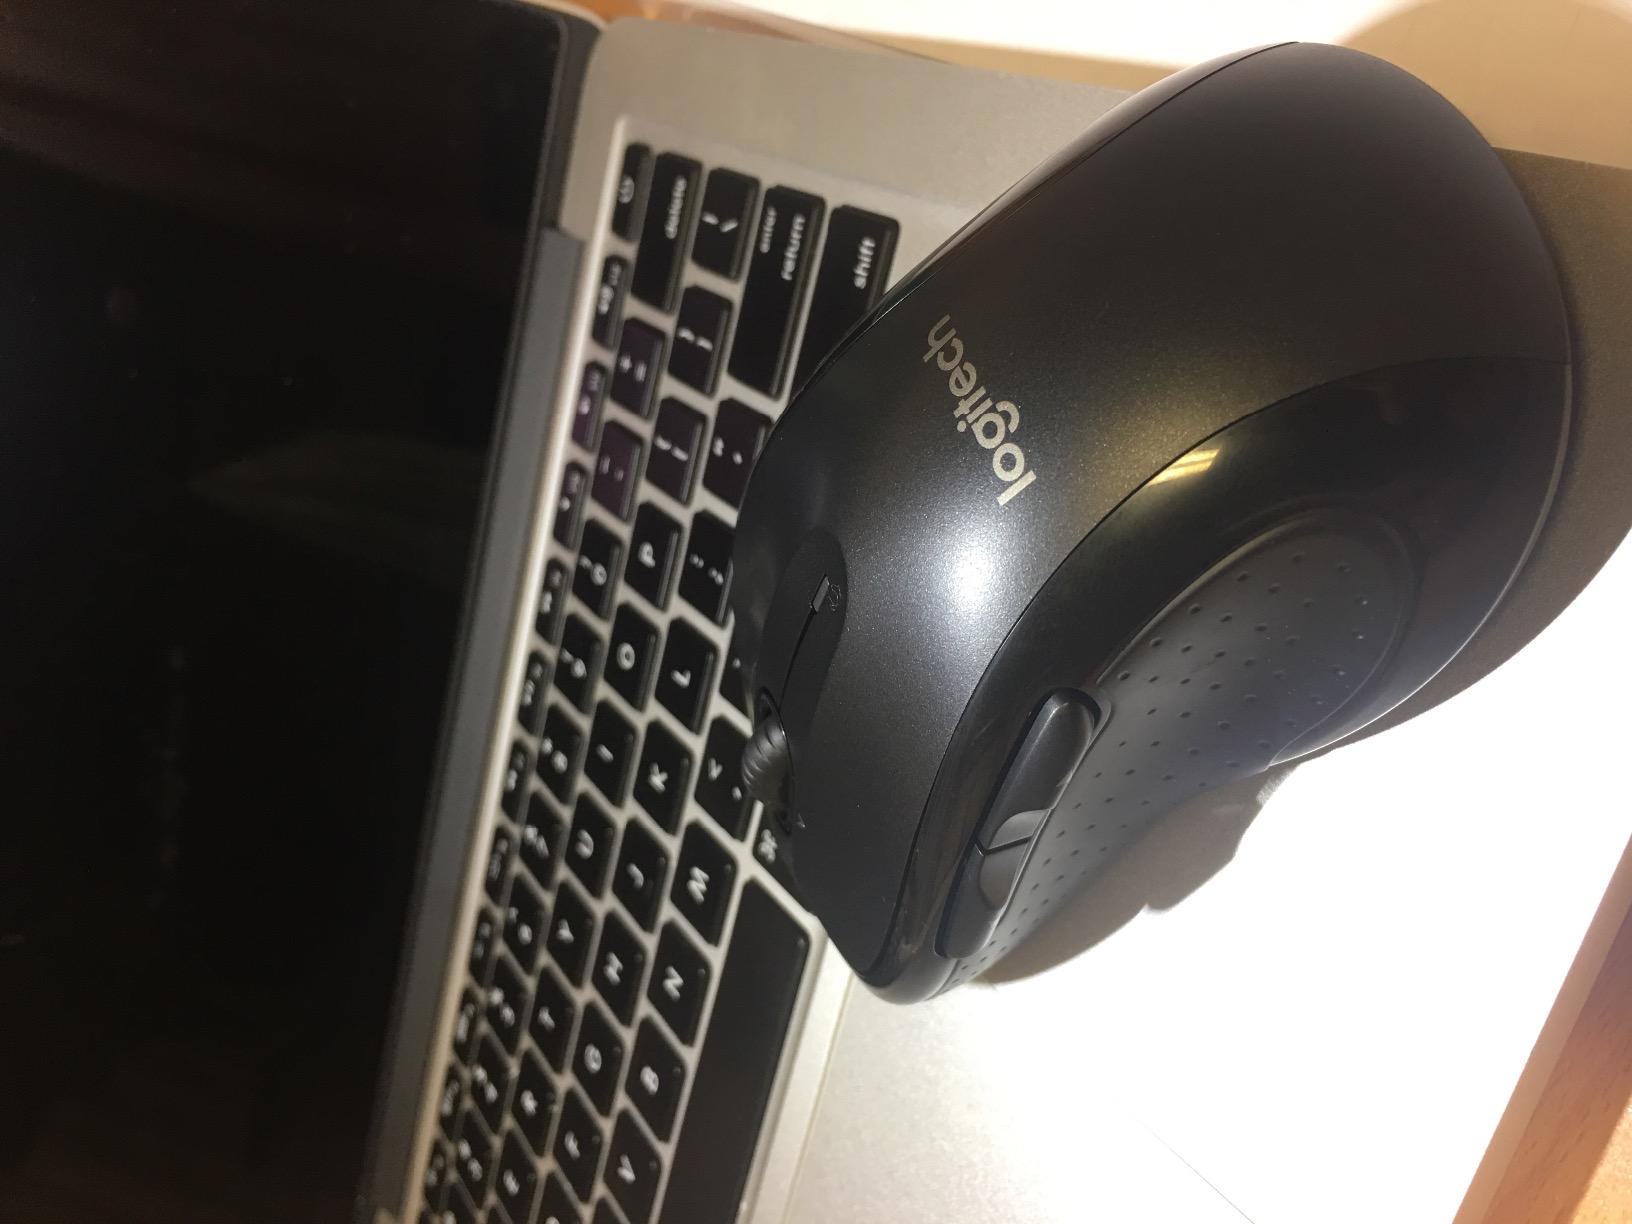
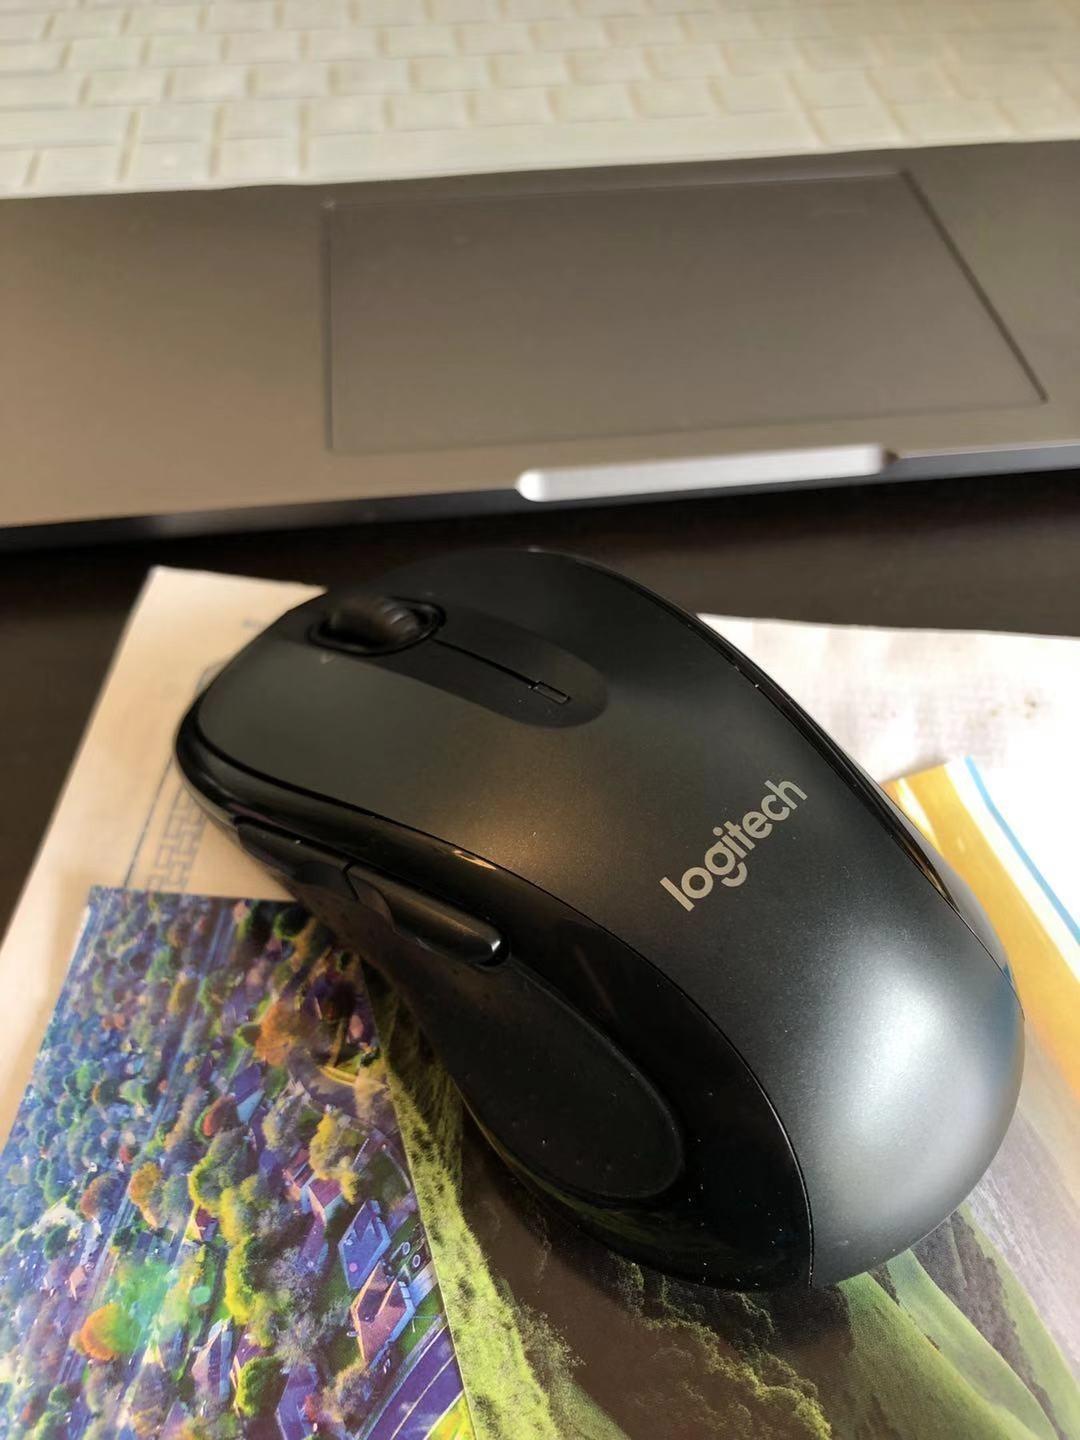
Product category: mouse
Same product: yes